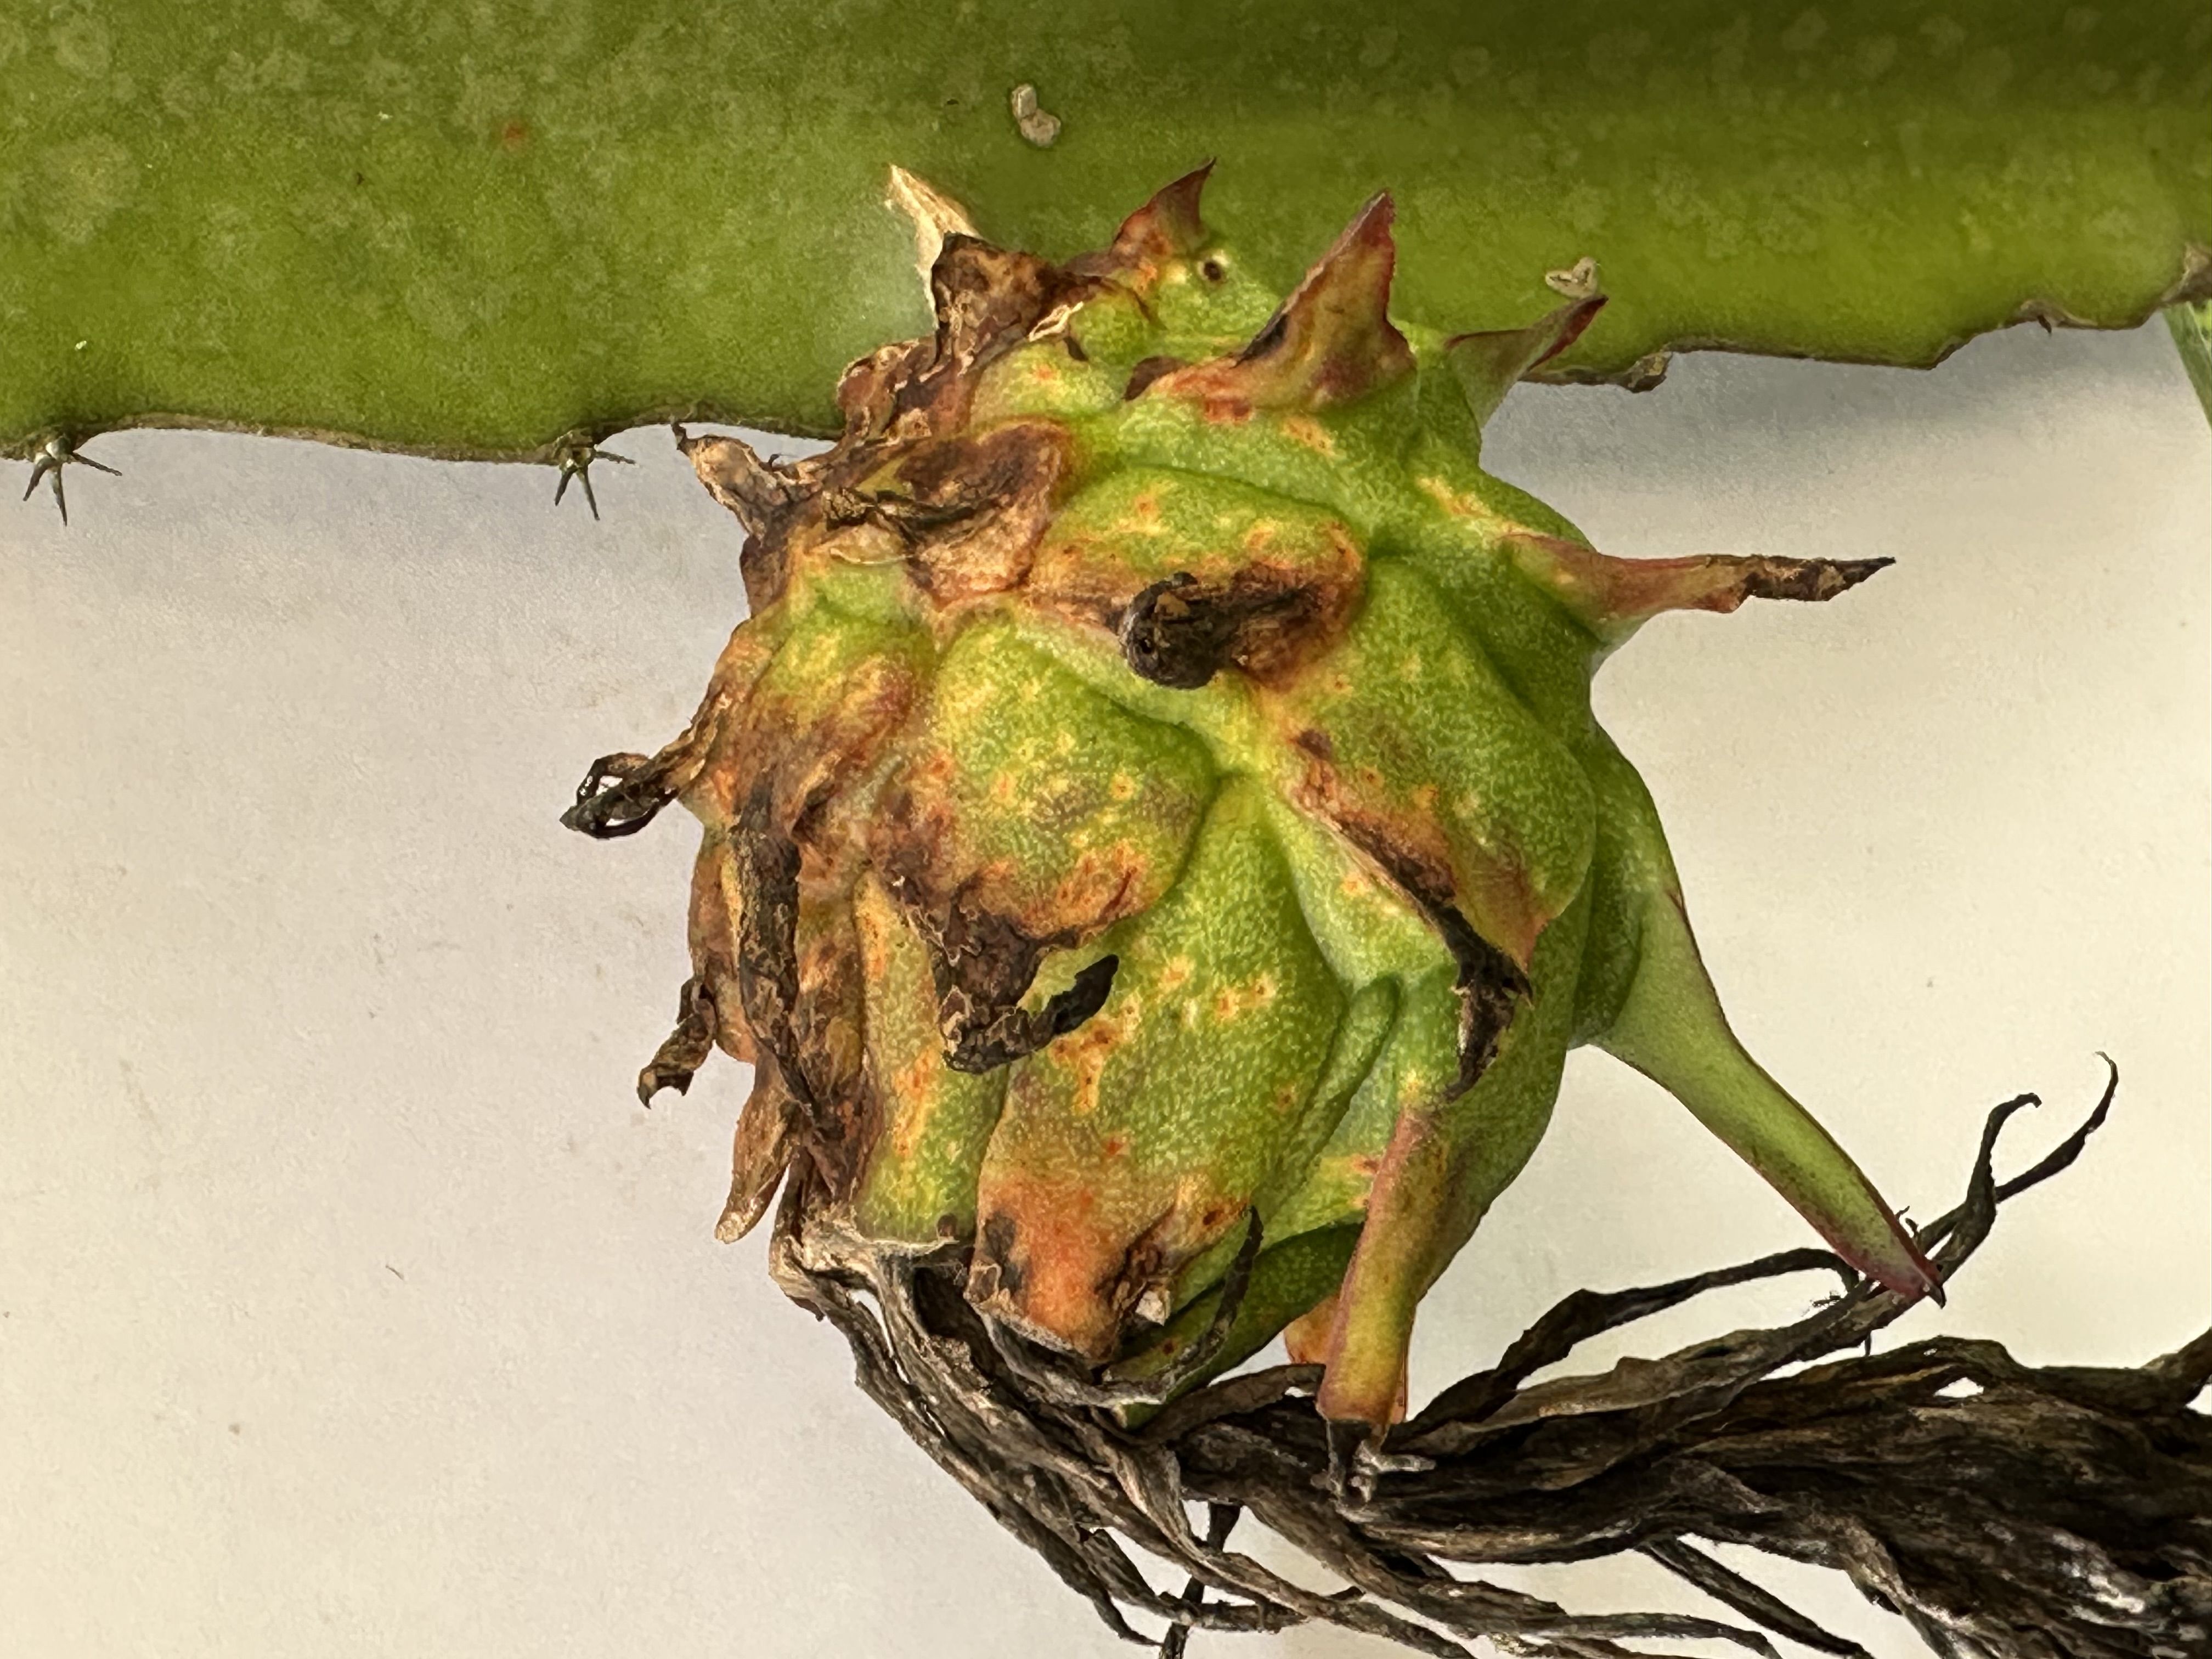
Label: Bad fruit